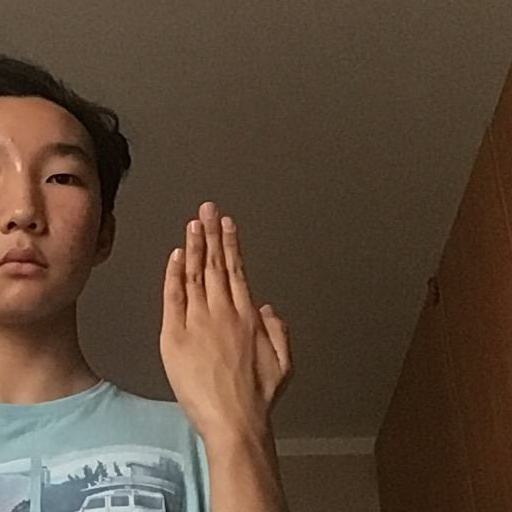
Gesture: stop_inverted